Lahilahi Webb

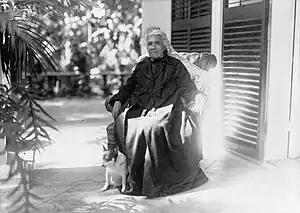
Liliʻuokalani seated with her dog Poni on the lanai of Washington Place in 1917

From 1914 to 1917, Webb served as the final lady-in-waiting to Queen Liliuokalani. She became one of the only confidantes and close companions of the queen for most of her later life. She was present at her deathbed when the queen died on November 12, 1917, at Washington Place. She also stood vigil by the queen's casket while her body laid in the Royal Mausoleum prior to her final interment in the vault of the Kalākaua Crypt. After the queen's death, she was given ownership of the queen's dog Poni, who was named after the Hawaiian word for "coronation". This dog had been Liliuokalani's constant companion up till her final illness and death. The "Honolulu Star-Bulletin" wrote: